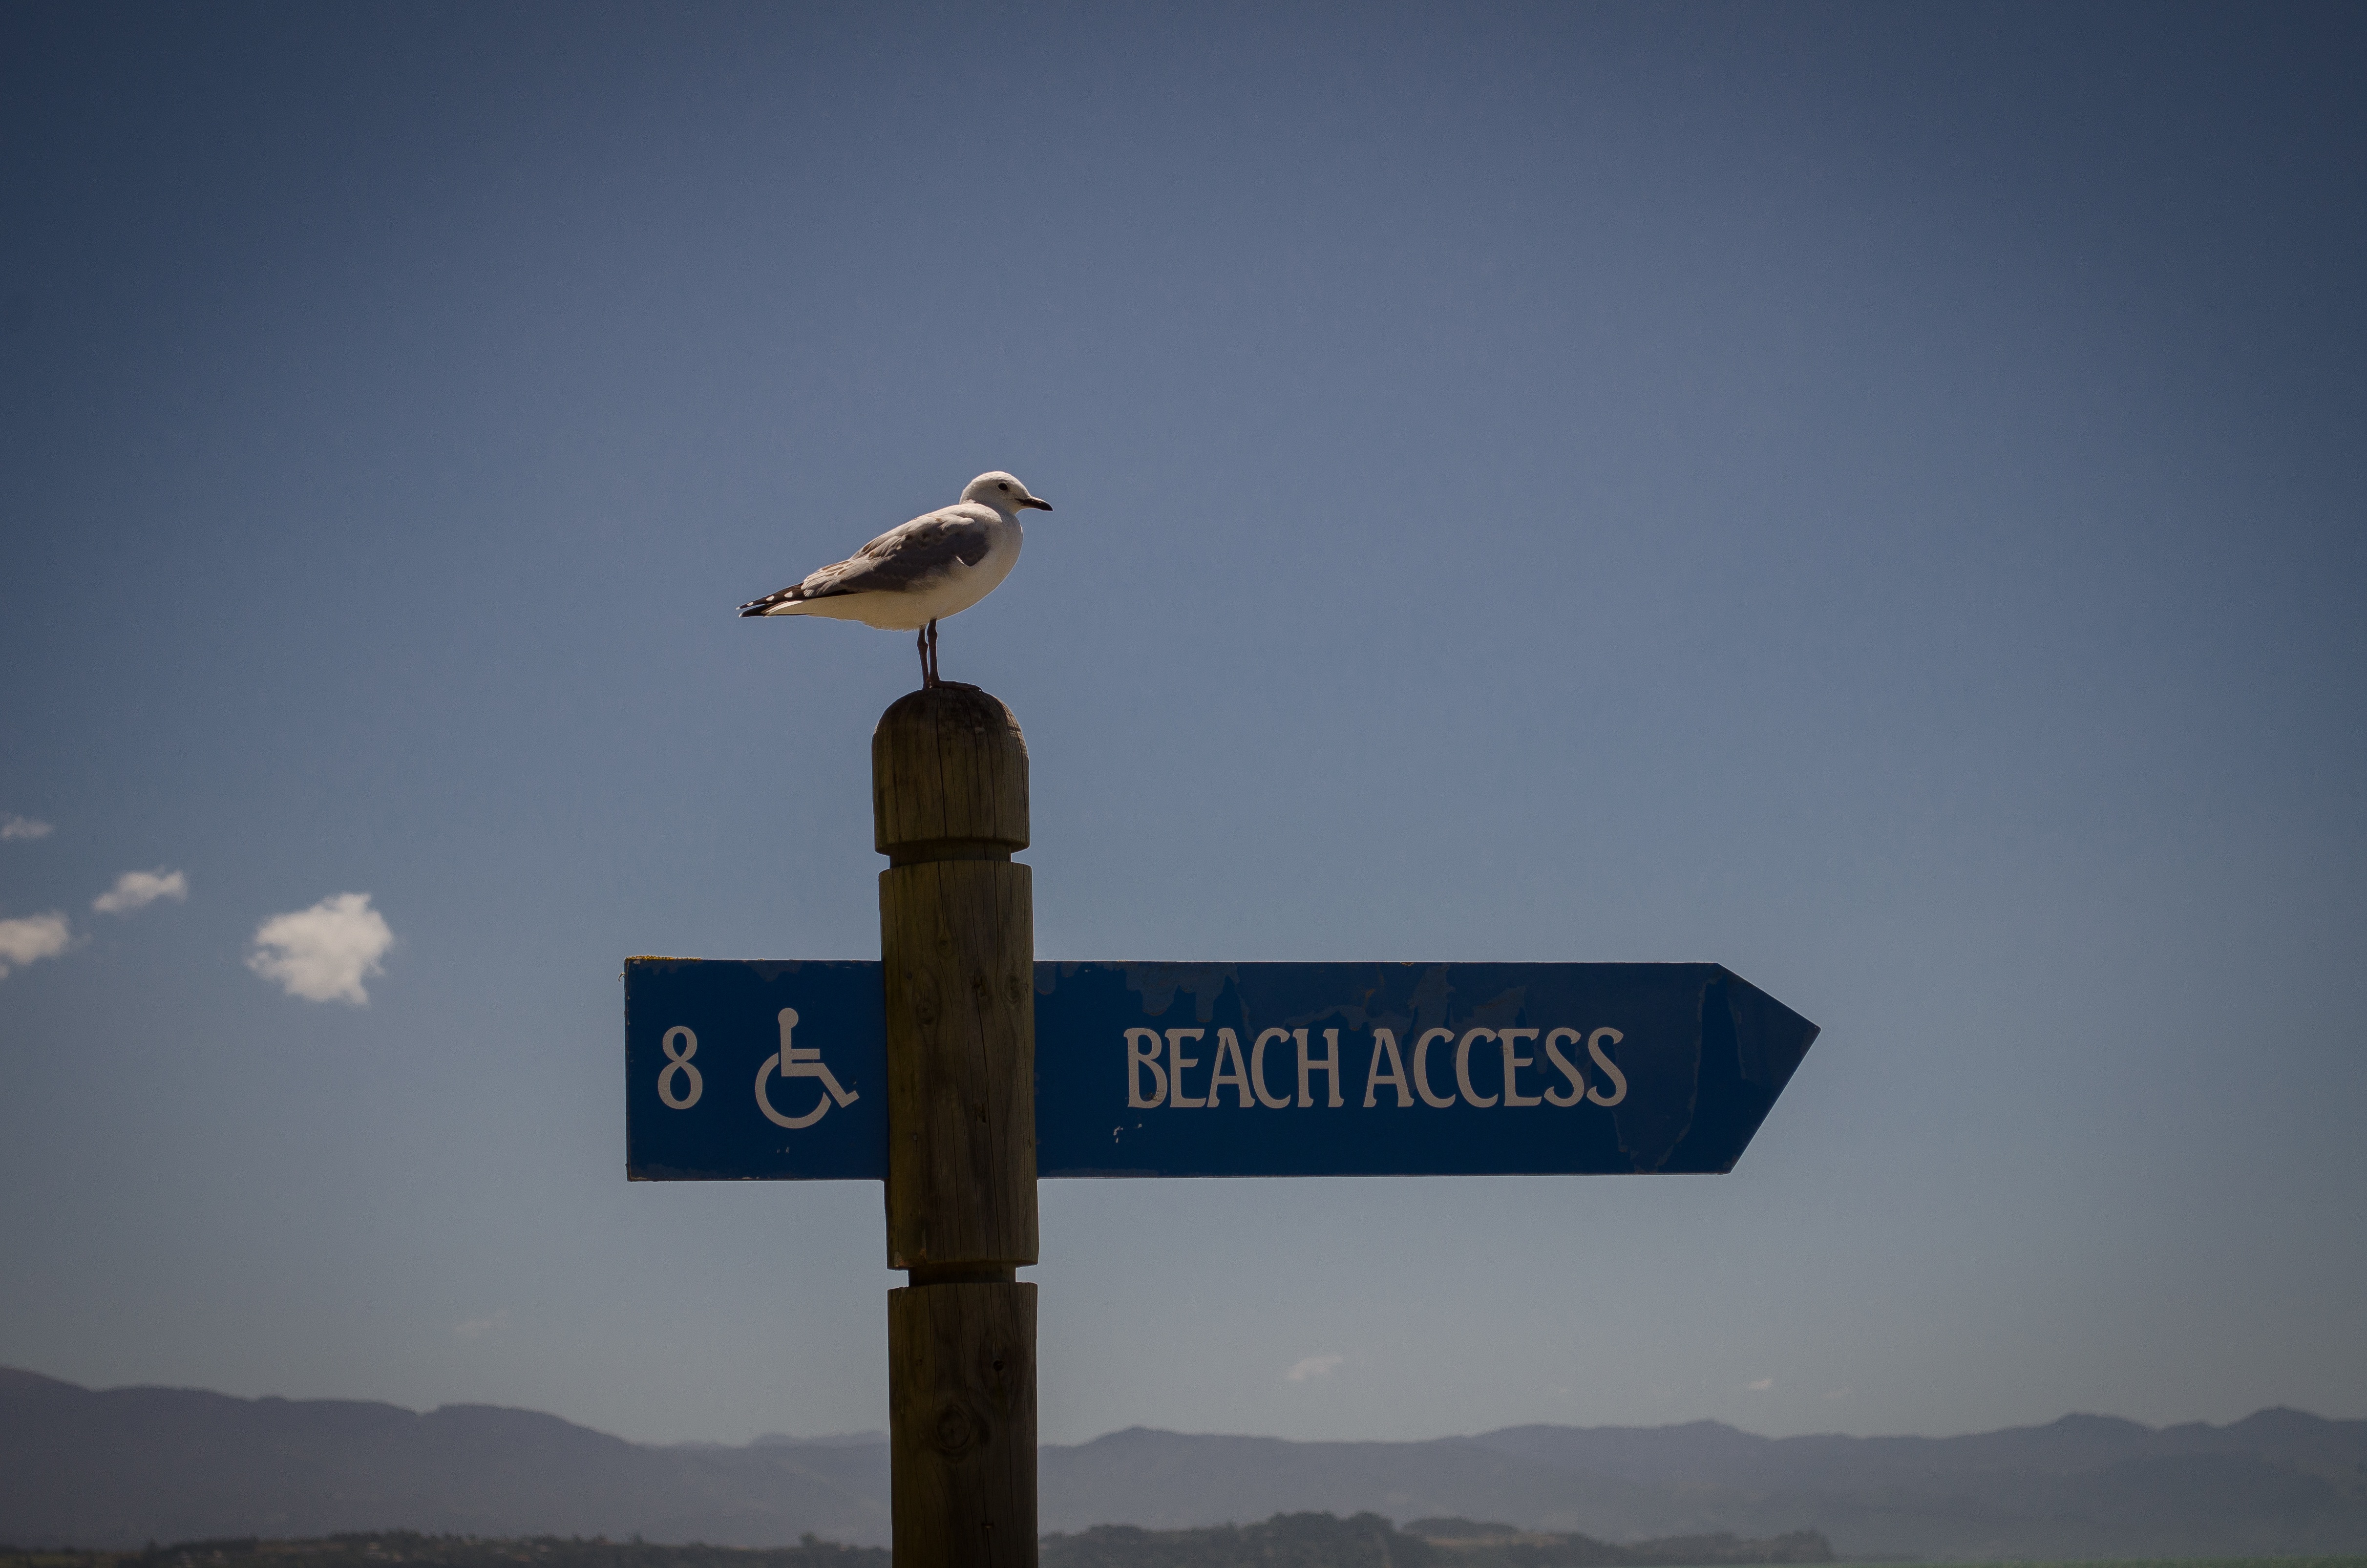
bird, wing, sky, wind, seabird, seagull, sign, flight, street light, poster, disabled, atmosphere of earth